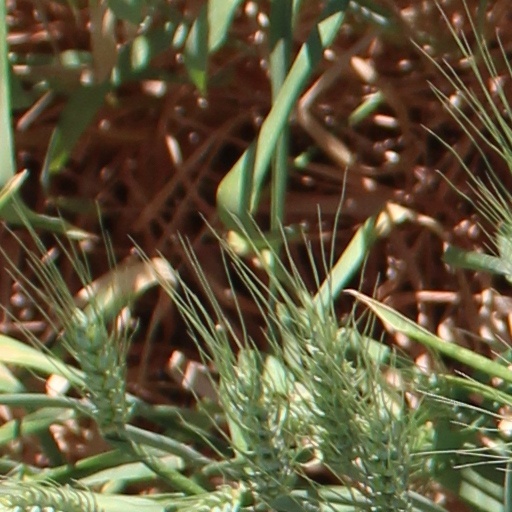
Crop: wheat